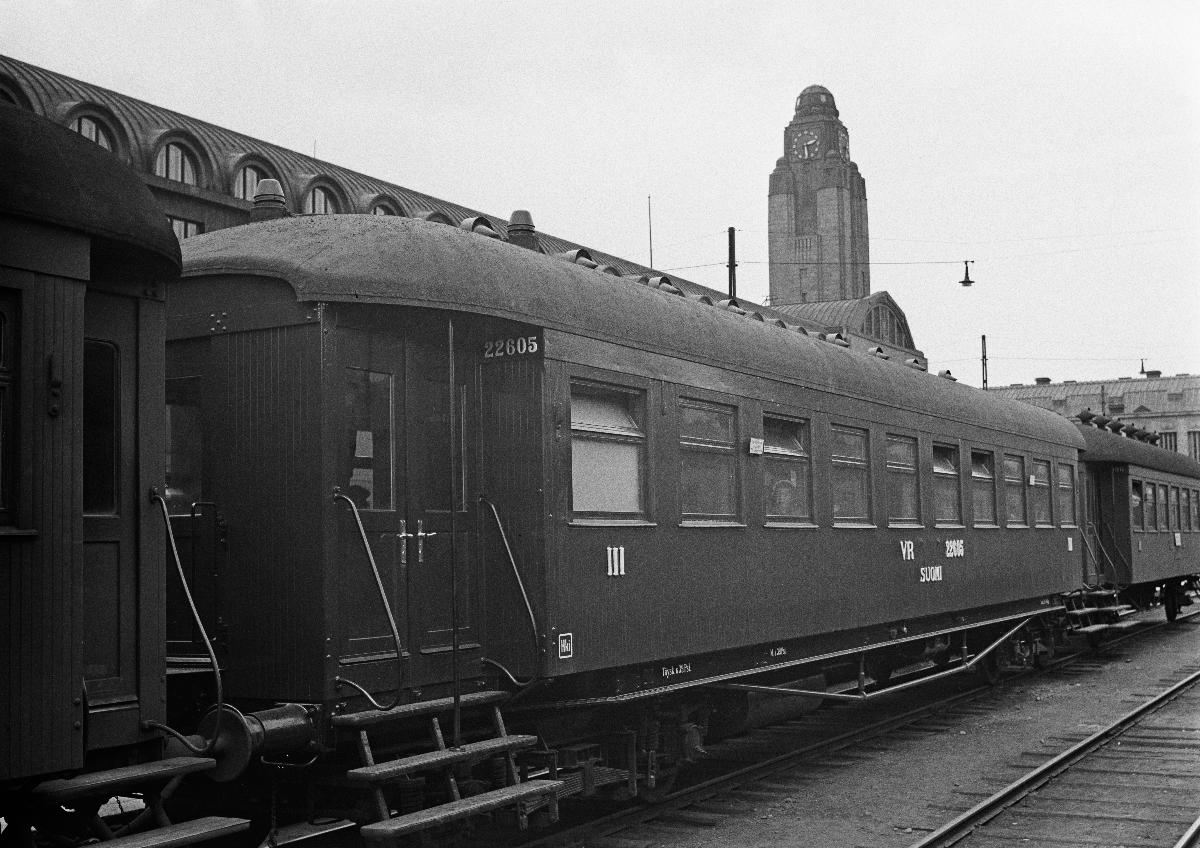
Helsingin ratapiha
Helsingfors bangård; Helsinki railyard
sisällön kuvaus: Uusia junanvaunuja Helsingin rautatieasemalla 30.6.1939. content description: New train carriages on Helsinki Railway Station 30.6.1939. innehållsbeskrivning: Nya tågvagnar på Helsingfors järnvägsstation 30.6.1939.
Kuvaaja: Sundström, Hugo, kuvaaja
Vuosi: 1939
Paikka: Suomi, Uusimaa, Helsinki
Aiheet: HBL; rautatiet; junanvaunut; ulkokuva; railways; railway wagons; railroad cars; exterior; järnvägar; tågvagnar; exteriör